Nikolaos Roussen

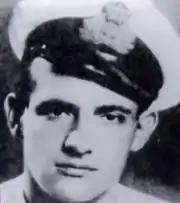
Nikolaos Roussen

Nikolaos Roussen (1913–1944) was a Greek naval officer who distinguished himself during World War II. He served in the two most successful Greek submarines of the war as executive officer and captain. He died during the suppression of the Navy mutiny in April 1944.